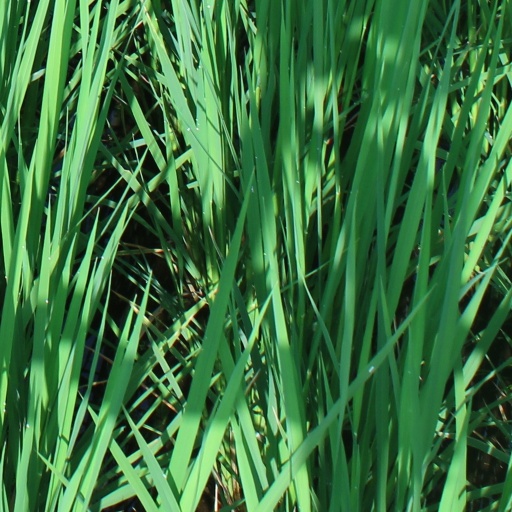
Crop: rice